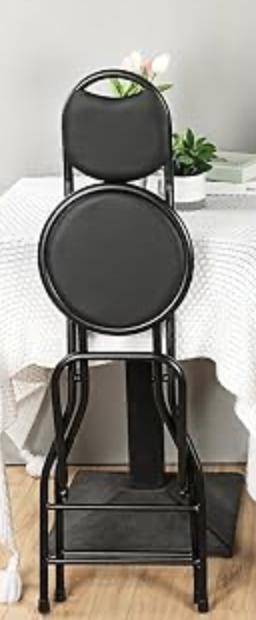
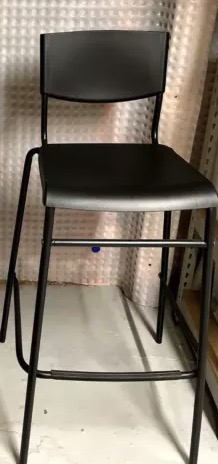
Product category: stool
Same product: no